Mission: Impossible (1966 TV series)

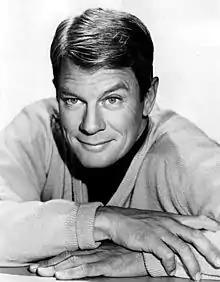
Peter Graves as Jim Phelps, 1967

The tape scene was followed by what White refers to as the "Dossier Scene". Briggs or Phelps, in their apartment, retrieves an over-sized, leather-bound folder from a locked drawer. The folder contains plastic-wrapped dossiers (usually featuring standard 8×10 "glossies") of the available IMF agents. Briggs/Phelps would toss the selected agents' dossiers onto a coffee table. According to White, most of the rejected dossiers were various series staffers and their spouses, including Geller and his wife. A contemporary article in "TV Guide" claimed that many of the disregarded photos were of studio and network executives, and that it was considered a measure of one's status in the studio and network hierarchies to appear there, but White makes no such statement.